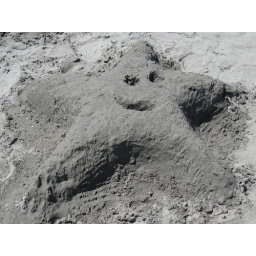
Ocean Shores Sand castle building festival 2008. Happens in Late July